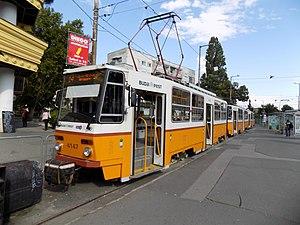
Le tramway de Budapest est le réseau de tramway de la ville de Budapest, en Hongrie. Inauguré en 1866, c'est l'un des réseaux de tramway les plus longs au monde. Il comporte 31 lignes normales, une ligne de train à crémaillère ainsi que deux lignes non-régulières. Il est exploité par la régie publique Budapesti Közlekedési Zrt.